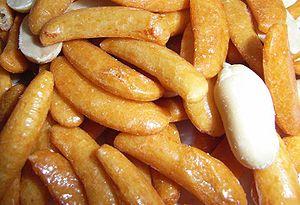
Le kakipī est un snack très populaire au Japon, composé de kaki-no-tane et de cacahuète.